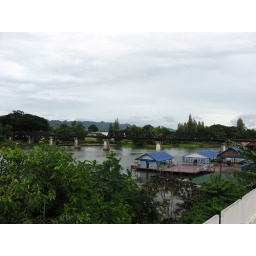
bridge over river Kwai